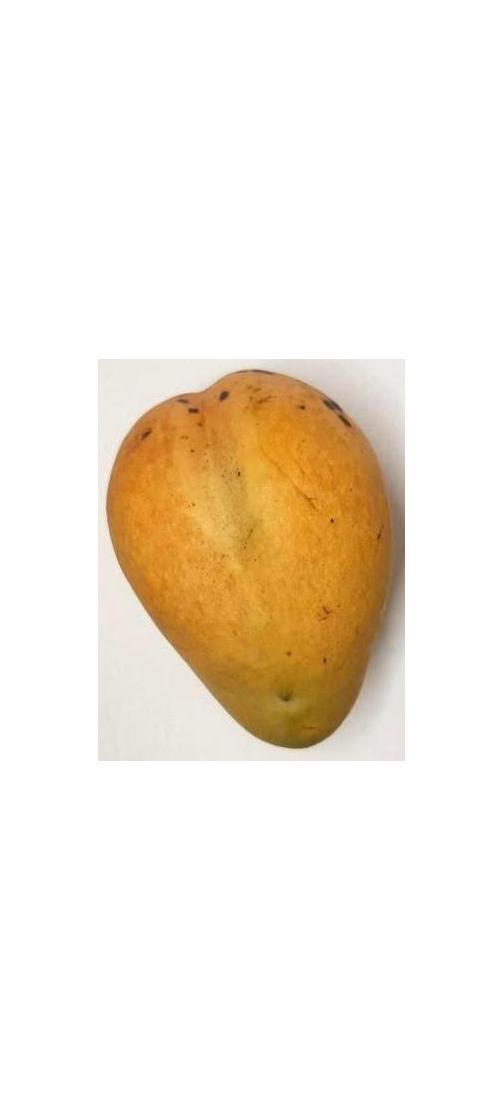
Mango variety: Bari-11